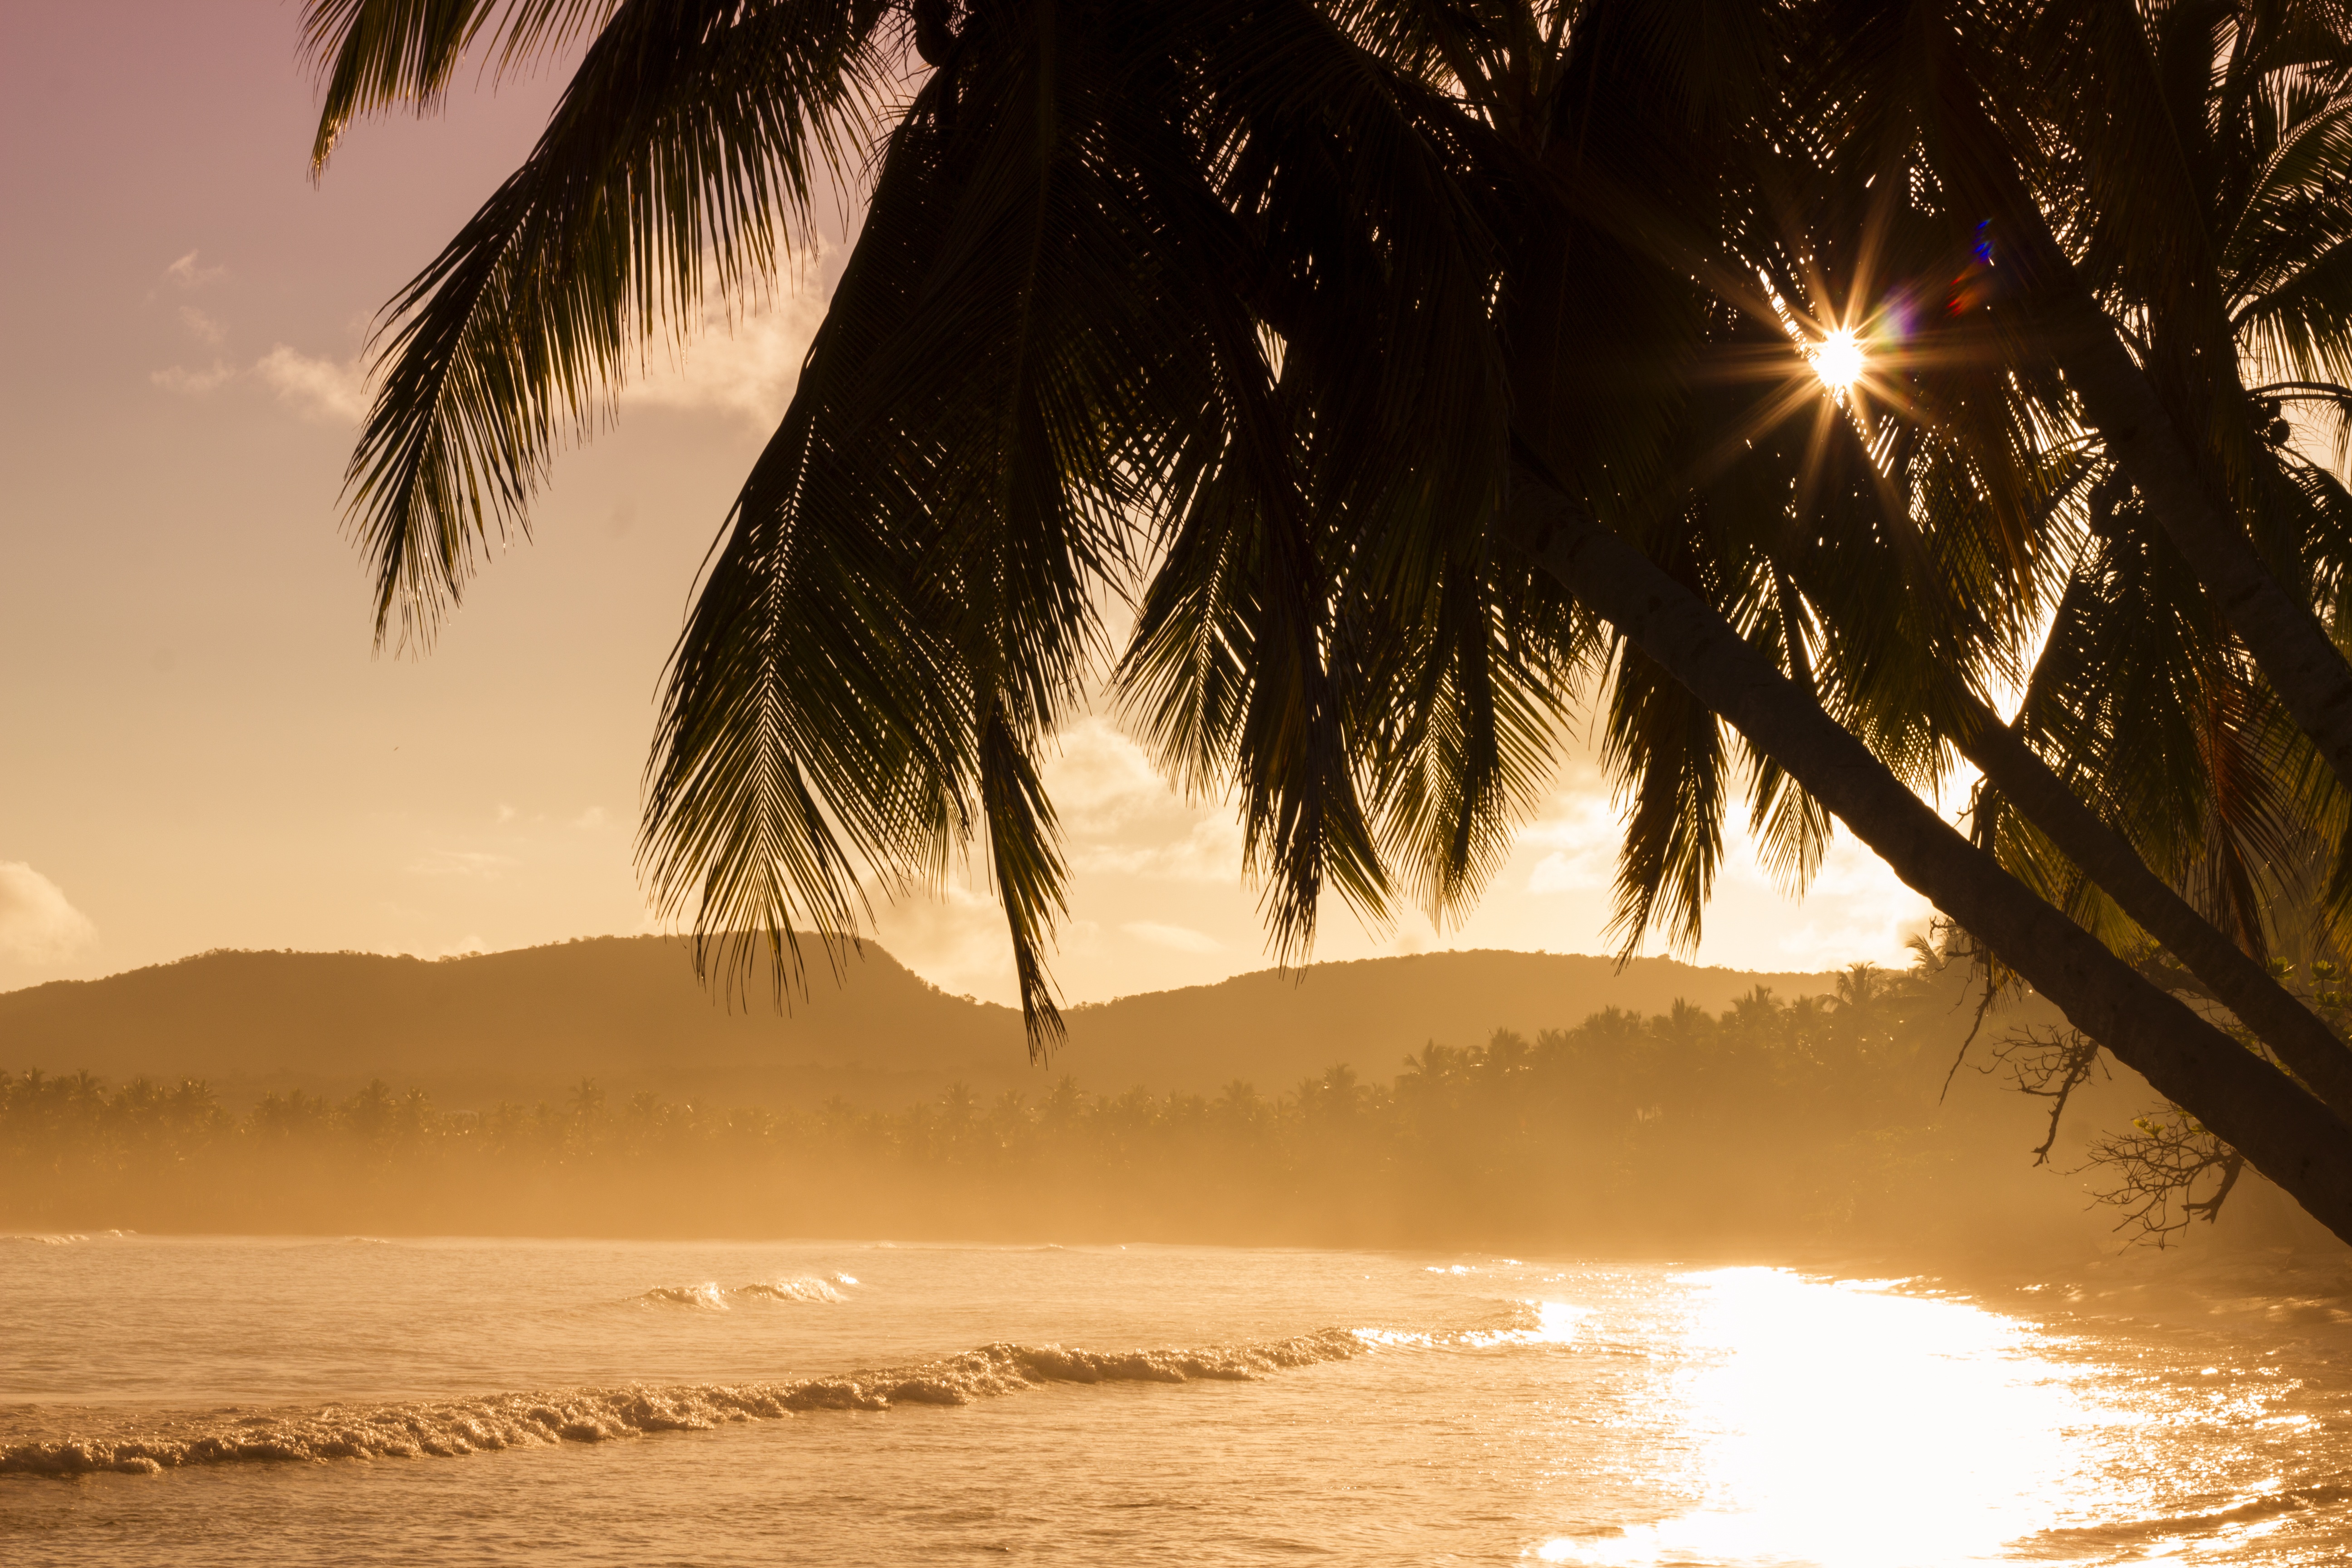
beach, sea, tree, water, nature, ocean, light, sun, sunrise, sunset, sunlight, morning, dawn, dusk, evening, reflection, seashore, waves, mountains, palms, atmospheric phenomenon, woody plant, arecales